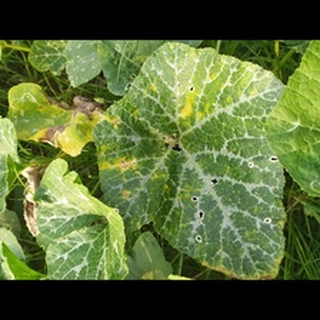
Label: pumpkin_powdery_mildew